Nizhny Novgorod Oblast Police

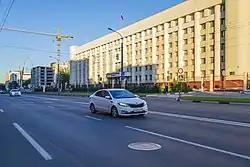

Nizhny Novgorod Oblast Police is the state police force of Nizhny Novgorod Oblast, Russia.